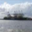
Label: ship